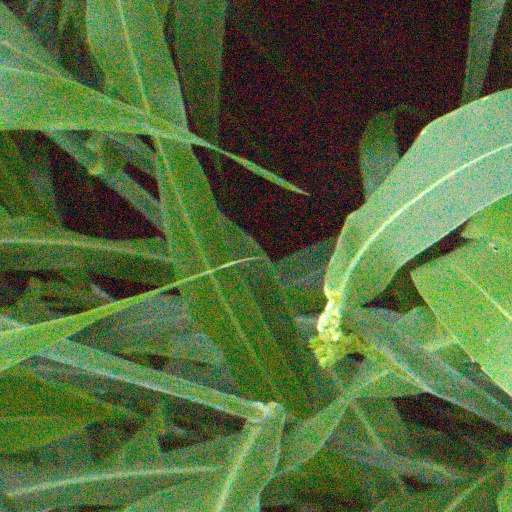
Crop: sorghum